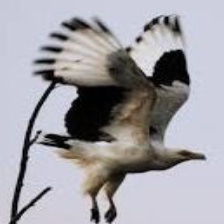
Species: PALM NUT VULTURE
Scientific name: GYPOHIERAX ANGOLENSIS
ImageNet parent category: vulture